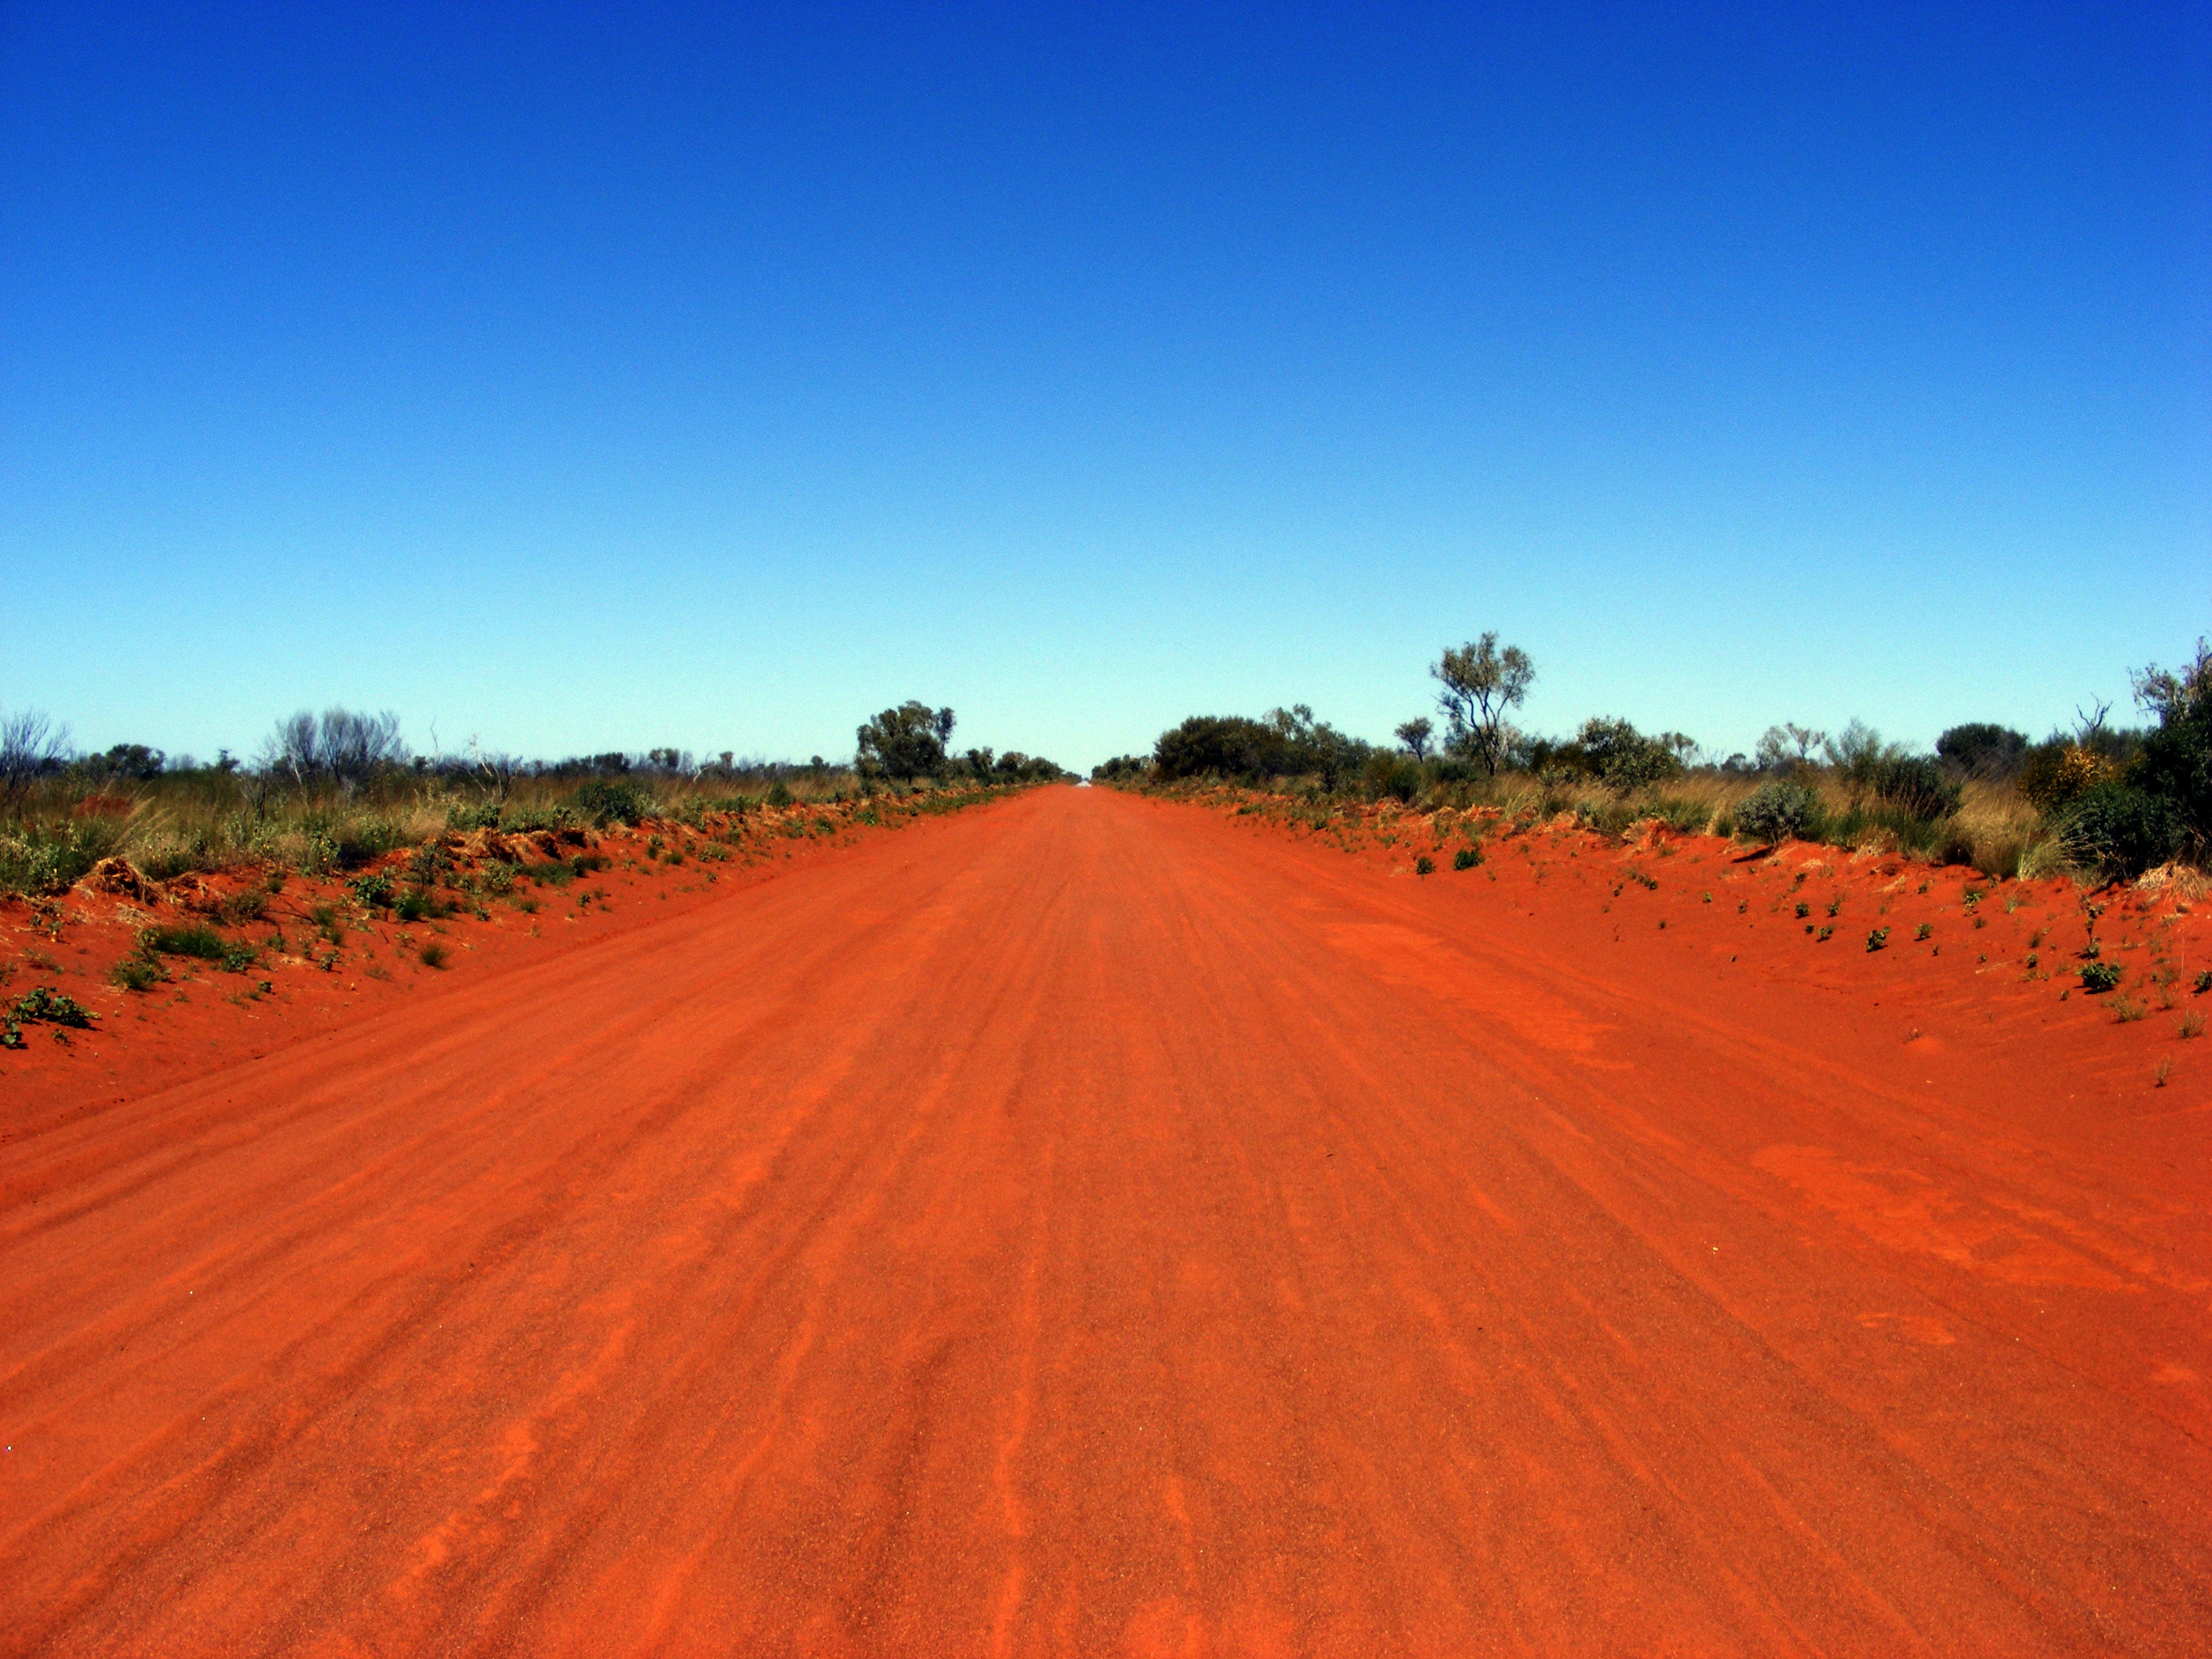
landscape, sand, horizon, sky, road, field, prairie, hill, desert, dirt road, red, soil, savanna, plain, grassland, plateau, centre, habitat, ecosystem, steppe, landform, erg, natural environment, geographical feature, aeolian landform